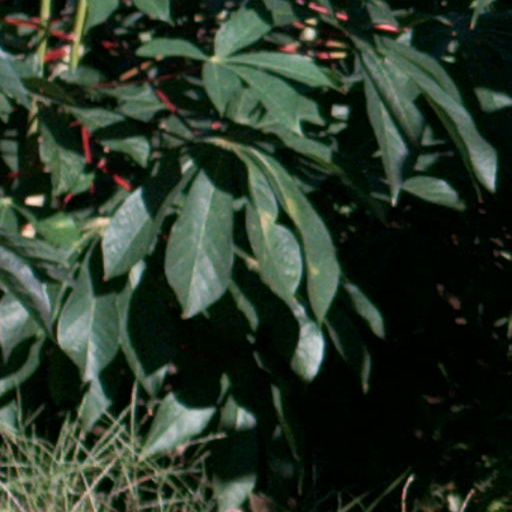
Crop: cassava